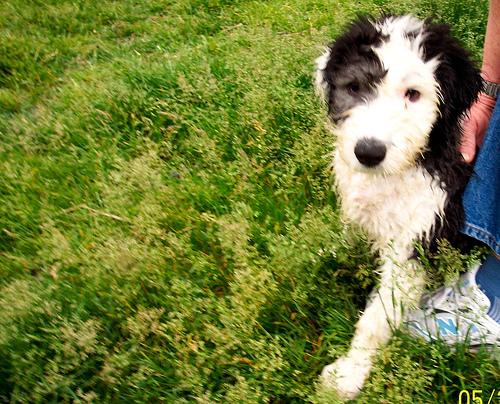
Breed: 257-n000108-Old_English_sheepdog